Exame Nacional do Ensino Médio

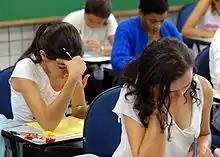
Students taking the exam in Brasília.

After 2009 its importance for students who want to attend university has increased, since the exam has been used both as an admission test for enrollment in 23 federal universities and 26 educational institutes, as well as for certification for a high school degree. The test is also used by people desiring to gain points in the Universidade para Todos Program (or ProUni), a federal scholarship program.